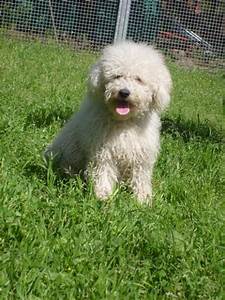
Label: cane